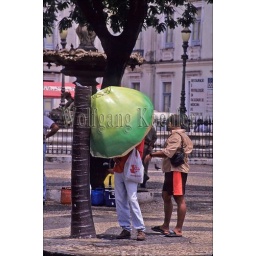
Brazil, salvador de bahia, street scene, phone booth in shape of coconut